464th Tactical Airlift Wing

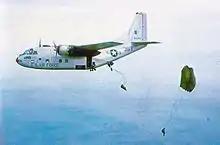
464th Wing C-123B Provider

In 1957, Tactical Air Command (TAC) realigned its numbered air forces from a functional to a geographic basis and the wing was reassigned to Ninth Air Force. In November, the wing converted to the dual deputy organization, the wing's 464th Troop Carrier Group was inactivated, and the 776th, 777th, and 778th Troop Carrier Squadrons were assigned directly to the wing. A second Provider squadron, the 346th Troop Carrier Squadron, moved to Pope from Sewart Air Force Base, Tennessee and was attached to the wing. The wing's three assigned squadrons, meanwhile, began trading their C-119s for Providers before the end of the year.